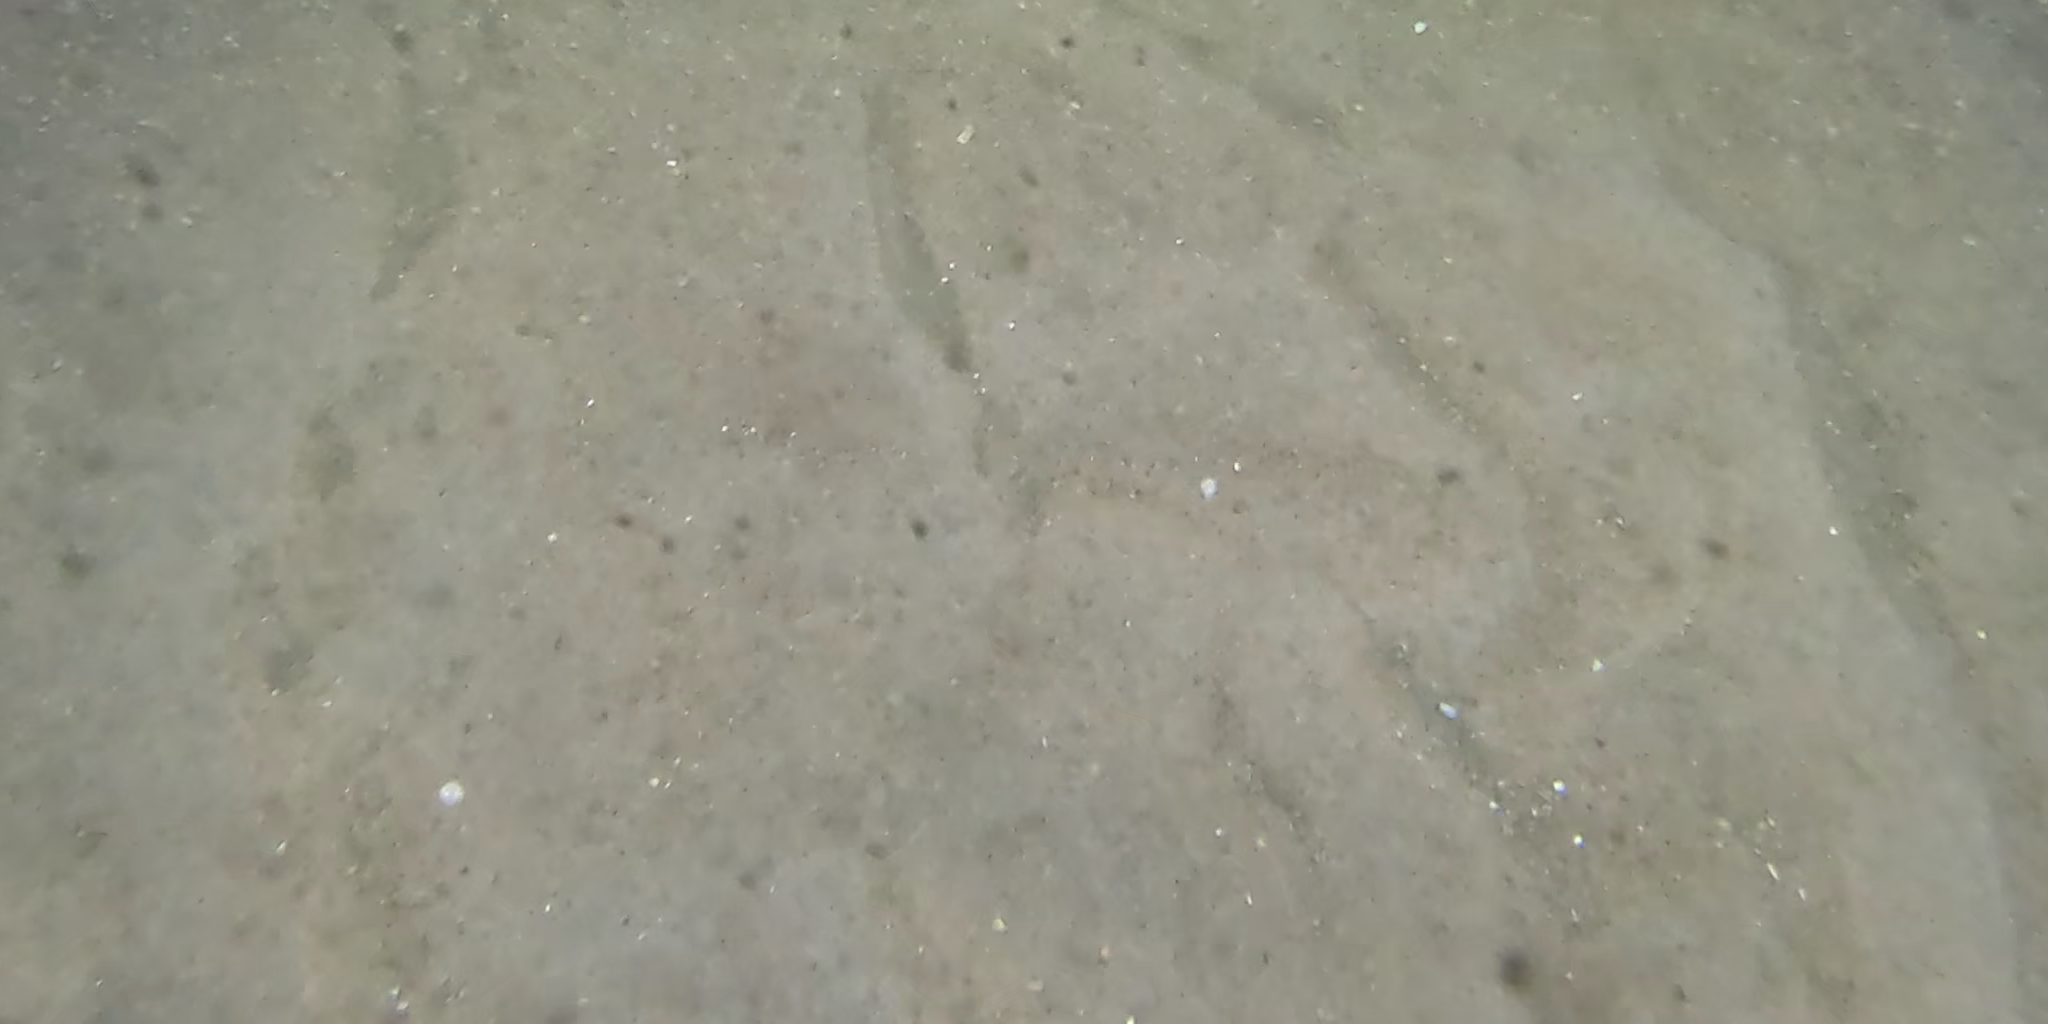
Seabed habitat: sand